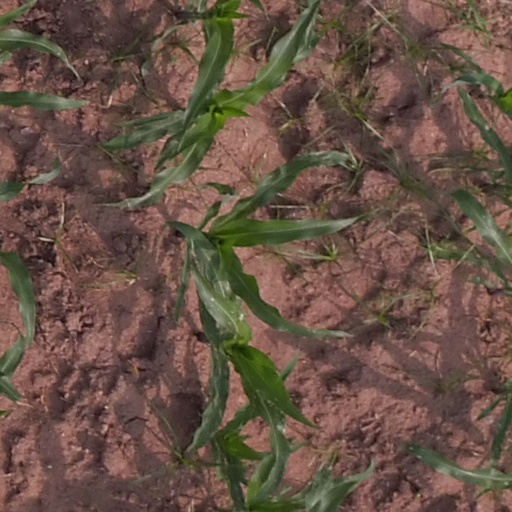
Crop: maize; corn